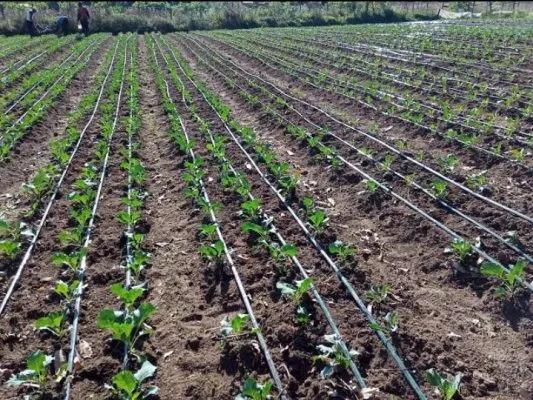
Sehemu kubwa ya shamba ikiwa imeandaliwa vizuri kwa kisasa, na kupandwa mazao kwa kufuata mistari, huku imewekewa mabomba marefu yanayosaidia kupeleka maji katika maeneo mbalimbali ya shamba hilo.